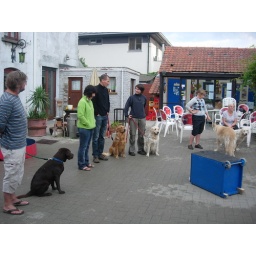
Alix is a female golden retriever and a service dog in training. Picture taken by her foster family.